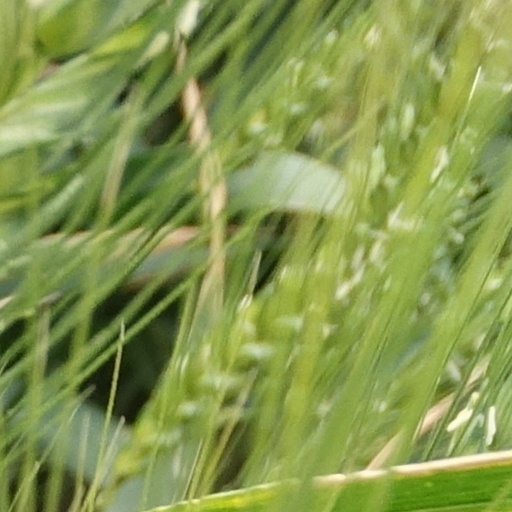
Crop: wheat